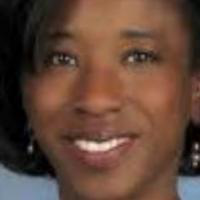
Age group: age 31-40